Jonathan Strange & Mr Norrell

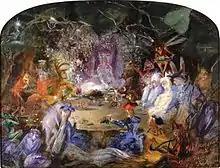
Fairy creatures having a banquet, surrounded by flowers and leaves.

Clarke's book is identified as distinctively English not only because of its style but also because of its themes of "vigorous common sense", "firm ethical fiber", "serene reason and self-confidence", which are drawn from its Augustan literary roots. The "muddy, bloody, instinctual spirit of the fairies" is equally a part of its Englishness, along with "arrogance, provincialism and class prejudice". The fairy tradition that Clarke draws on is particularly English; she alludes to tales from children's literature and others which date back to the medieval period. As Feeley notes, "The idea of fairies forming a hidden supernatural aristocracy certainly predates Spenser and Shakespeare, and seems to distinguish the English tales of wee folk from those of Scotland and Ireland." In these medieval English stories, the fairies are depicted as "capricious, inconsistent in their attitude toward humankind, [and] finally unknowable", characteristics which Clarke integrates into her own fairies. Clarke notes in an interview that she drew the idea of unpredictable, amoral fairies from the works of Neil Gaiman.